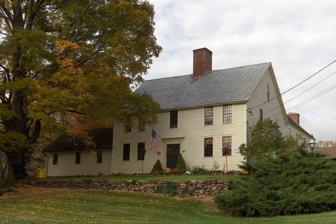
Building: Ezekiel Phelps House
Country: United States of America
Year built: 1744
Historic house in Connecticut, United States United States historic place Ezekiel Phelps House U.S. National Register of Historic Places Show map of Connecticut Show map of the United States Location 38 Holcomb St., East Granby, Connecticut Coordinates 41°56′36″N 72°44′47″W / 41.94333°N 72.74639°W / 41.94333; -72.74639 Area 5 acres (2.0 ha) Built 1744 NRHP reference No. 82004396 Added to NRHP February 25, 1982 The Ezekiel Phelps House is a historic house at 38 Holcomb Street in East Granby, Connecticut .  Built in 1744, it is a fine example of Georgian architecture, associated with a prominent local family.  It was listed on the National Register of Historic Places in 1982. Description and history The Ezekiel Phelps House is located west of the center of East Granby, on the west side of Holcomb Street south of Ezekiel Way.  It is a 2 + 1 ⁄ 2 -story wood-frame structure, with a gable roof, central chimney, and clapboarded exterior. The front doorframe is in the Federal style, with fluted pilasters supporting an elaborated corniced entablature. The entrance way, and panelled doors were not constructed for this house, but taken from a house in Litchfield .  The interior follows a typical period center chimney plan, with parlors on either side of the chimney.  The kitchen behind the chimney is larger than typical, as it incorporates one of the building corners that is often set off as a separate small chamber.  The interior retains many original features, including wide pine floors and strap hinges on the doors, and Federal period fireplace mantels. The house was built in 1744 by Joseph Phelps for his son Ezekiel, when the area was still part of Simsbury .  Phelps was the great-great grandson of William Phelps , one of the first colonists of Windsor , which was one of the first English settlements in Connecticut. While serving in the militia during the Revolutionary War, one encampment was so close to the British that Phelps is reported to have said, "Shoot Straight: shoot to kill, not maim." Ezekiel served as a lieutenant in the Simsbury militia, and held a number of minor offices in town. See also National Register of Historic Places listings in Hartford County, Connecticut References